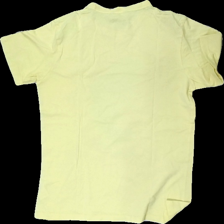
View: back
Type: T-shirt
Category: Ladies
Brand: Lindex
Colors: Yellow, Black
Material: 100% cotton
Pattern: Other
Cut: Regular, C-collar
Size: 170
Season: All
Holes: Minor
Damage: small hole
Damage location: bottom right
Damage 2: crooked seam
Damage 2 location: bottom right
Price range: <50
Recommended usage: Export
Description: yellow t-shirt with black print
Comment: washed out colors, crooked seam